Brian Roberts (baseball)

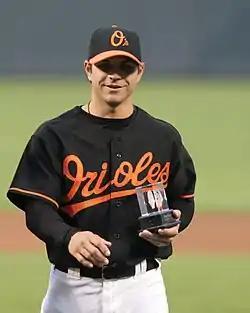
Roberts with the Baltimore Orioles

Brian Michael Roberts (born October 9, 1977) is an American former professional baseball second baseman. He made his Major League Baseball (MLB) debut with the Baltimore Orioles in 2001, and played for the team until 2013. He played his final season for the New York Yankees in 2014.